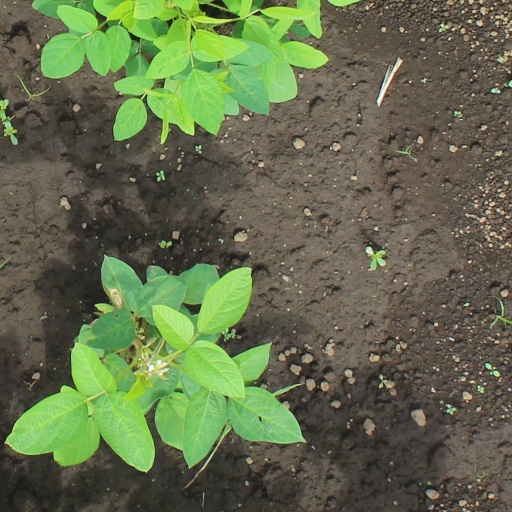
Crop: soybean